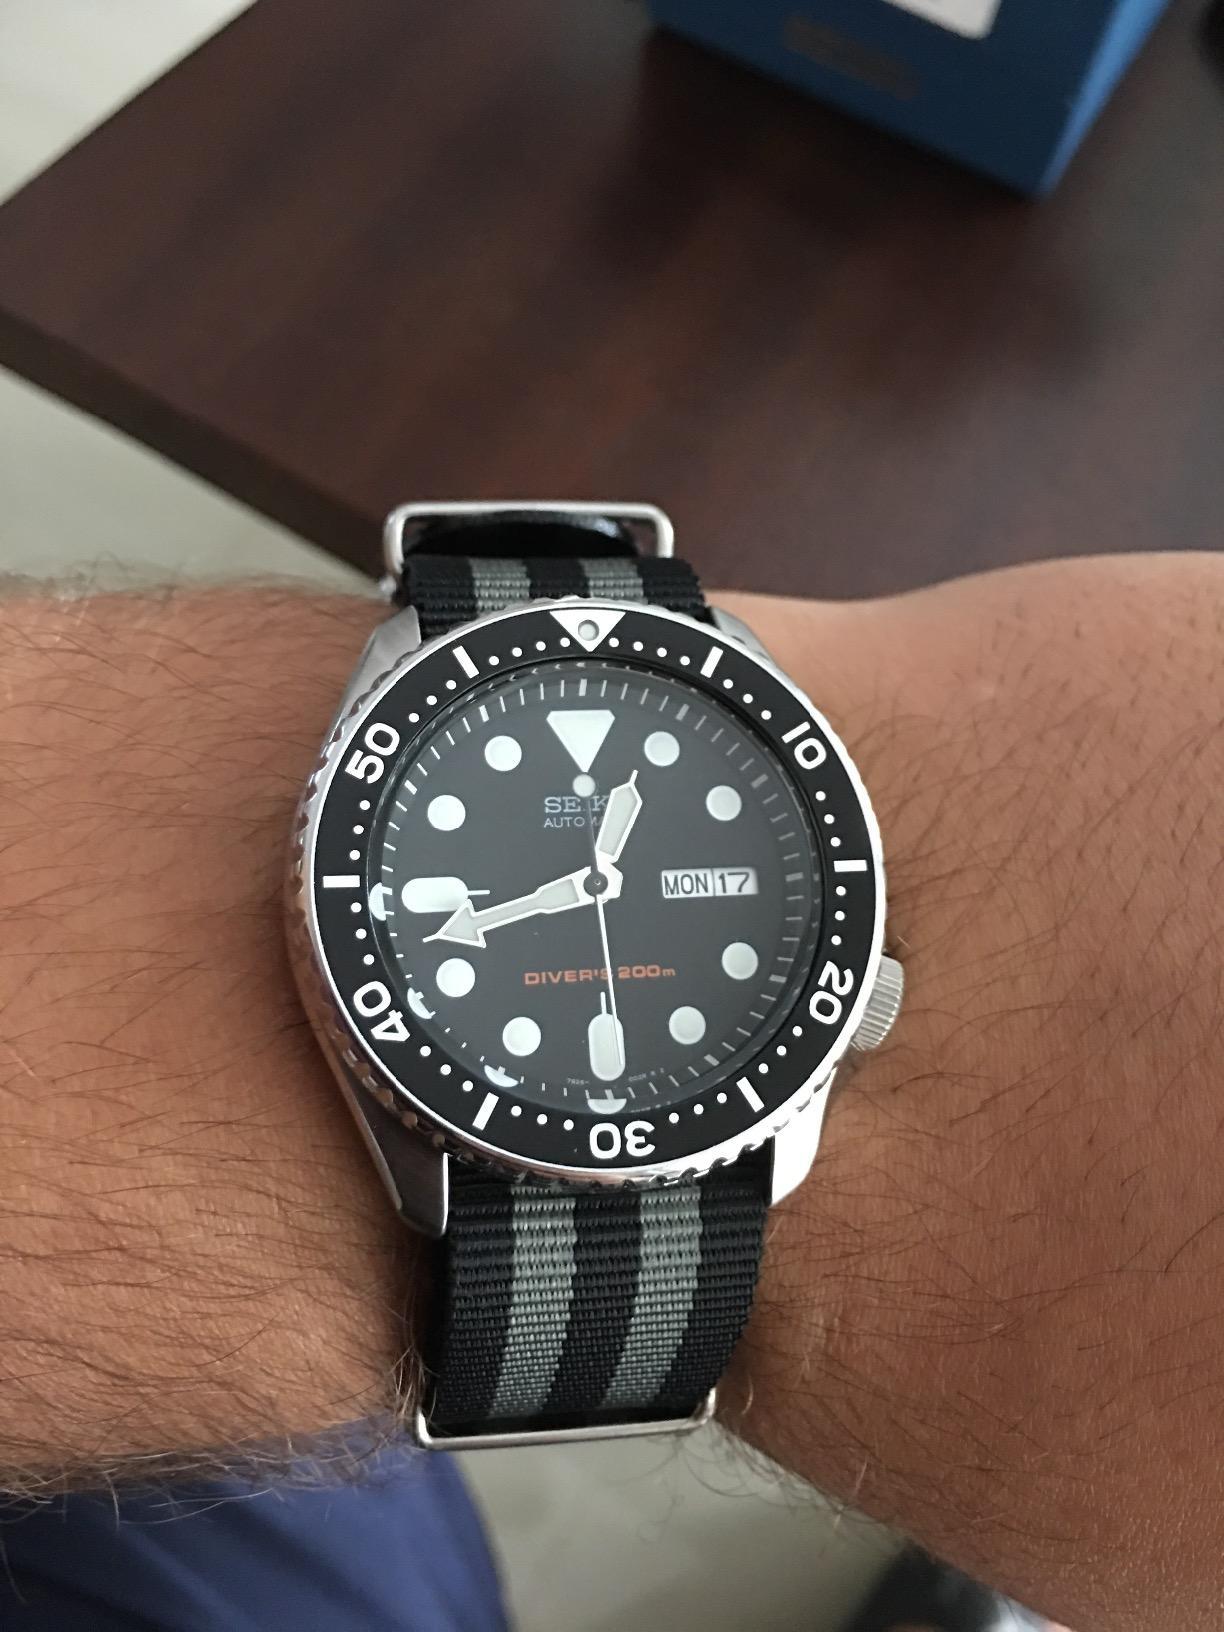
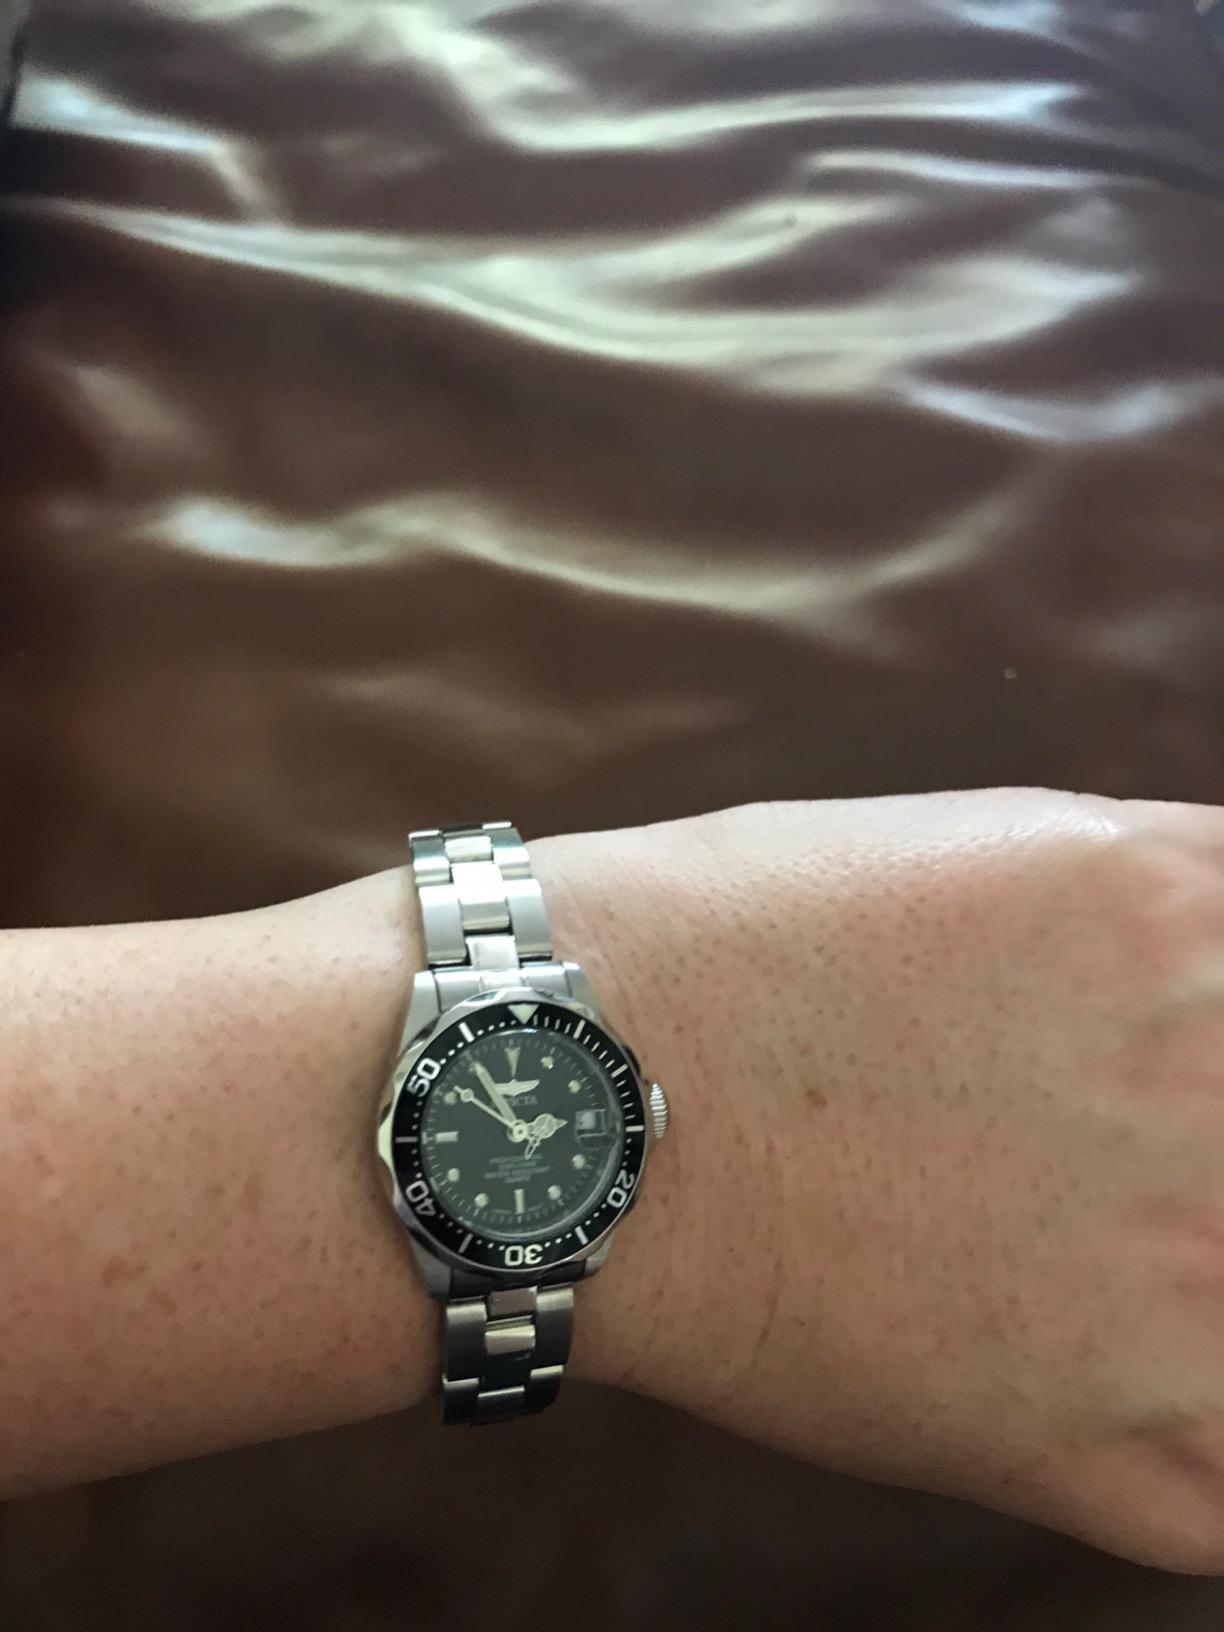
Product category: accessories_watch
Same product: no